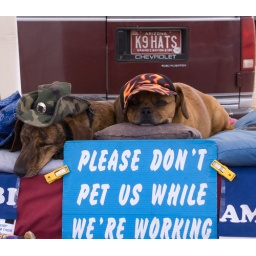
Cute dogs who were wearing their K9 hats in downtown Prescott, AZ.